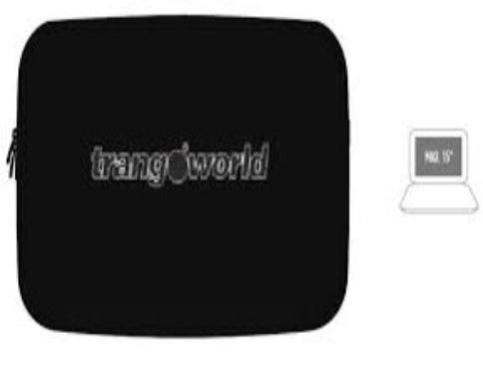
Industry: Clothes